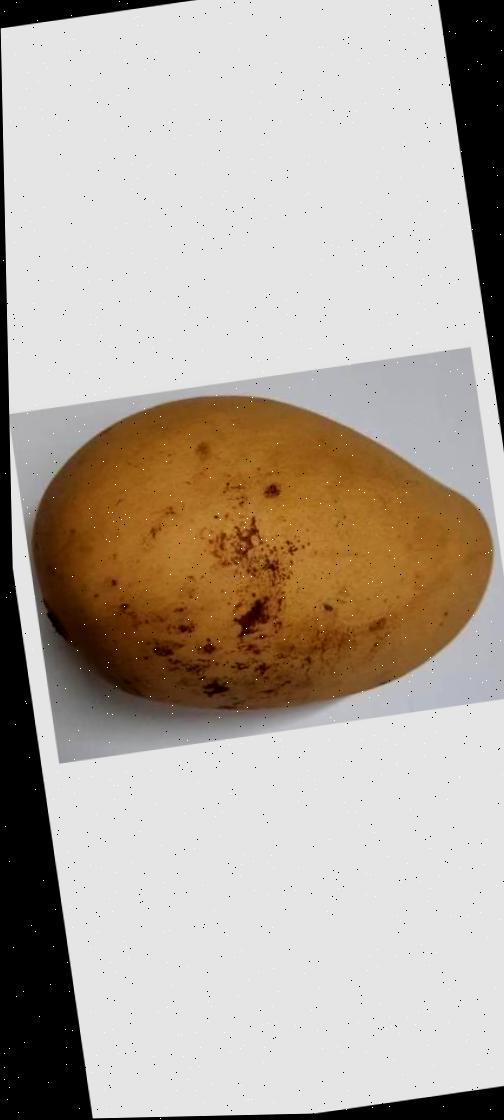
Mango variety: Katimon